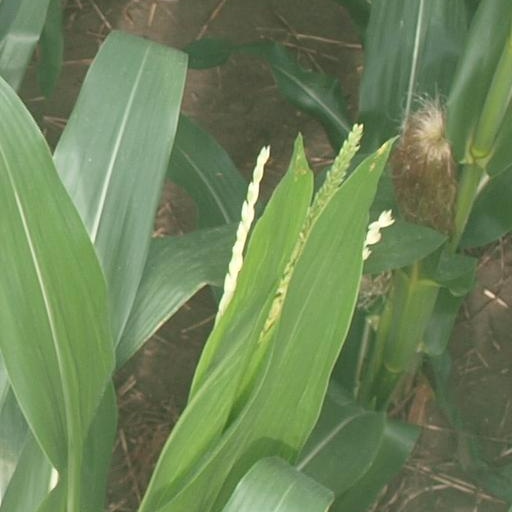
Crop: maize; corn